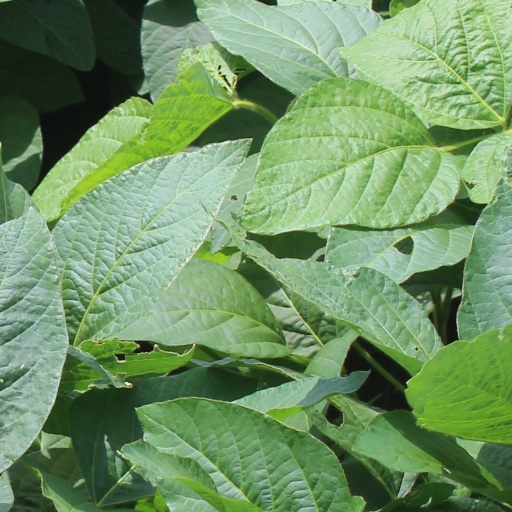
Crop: soybean